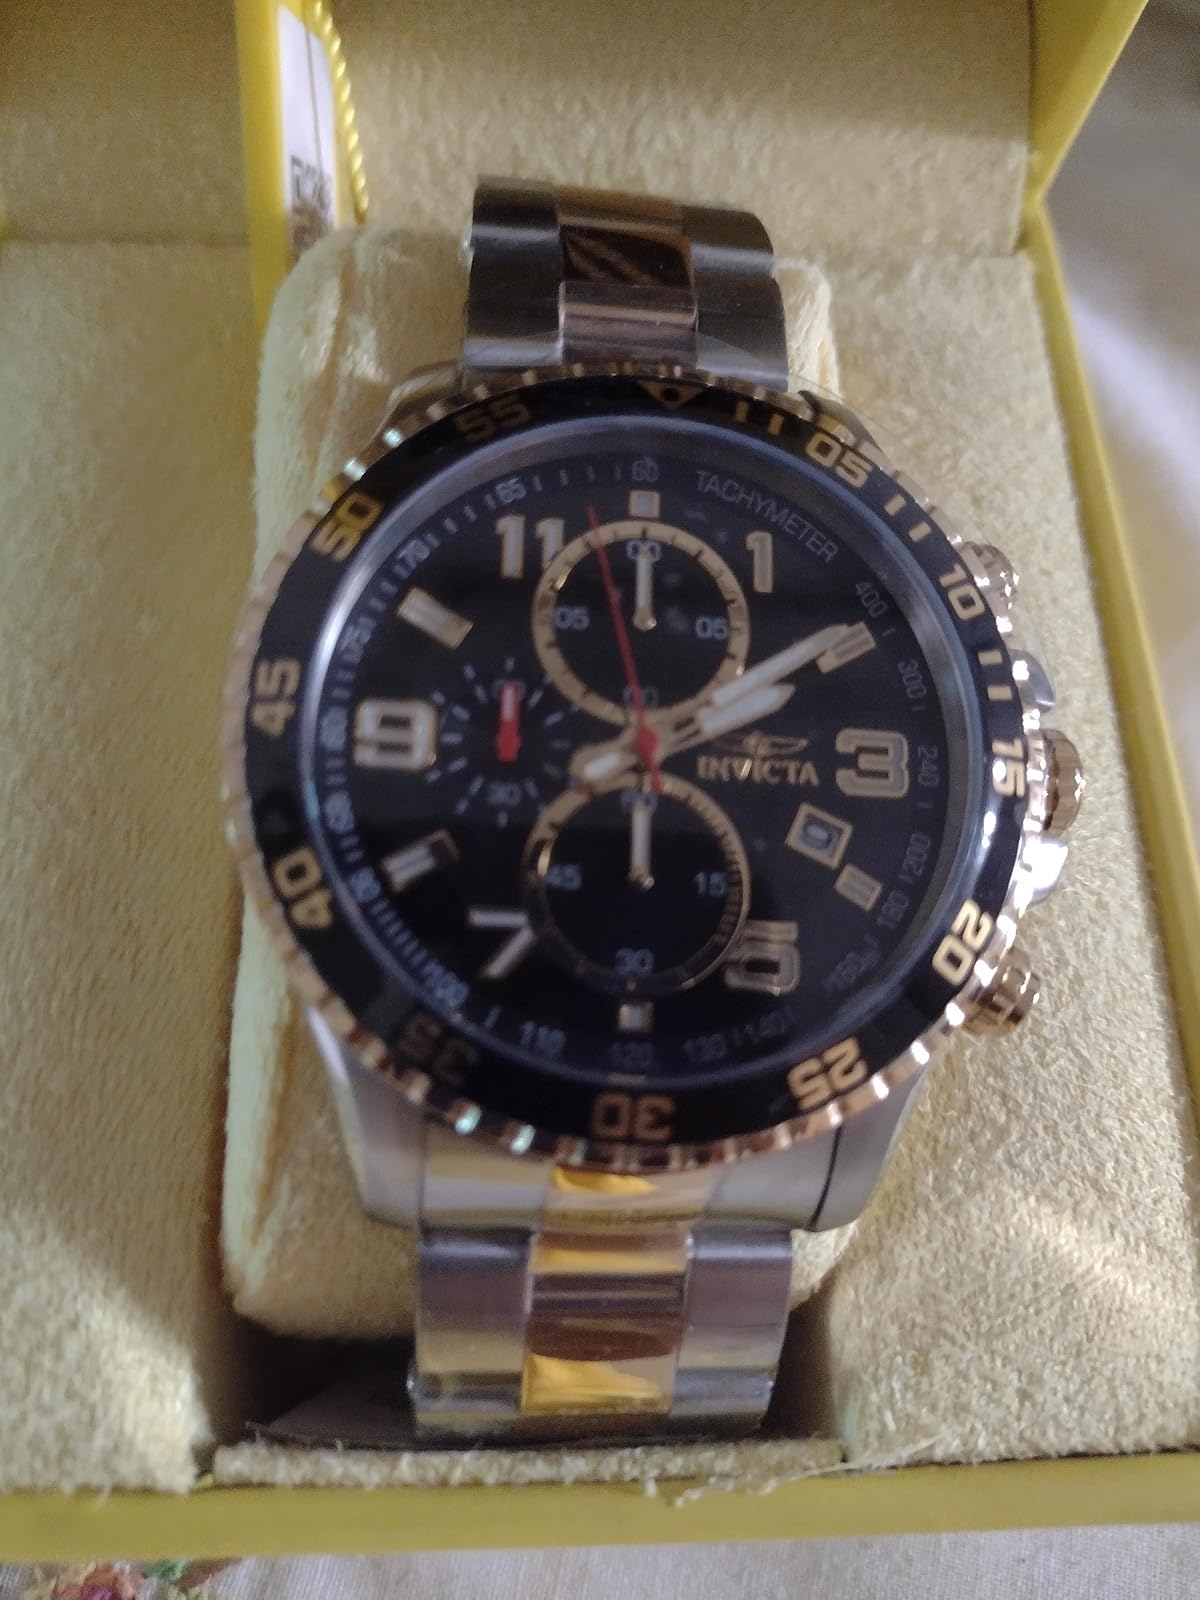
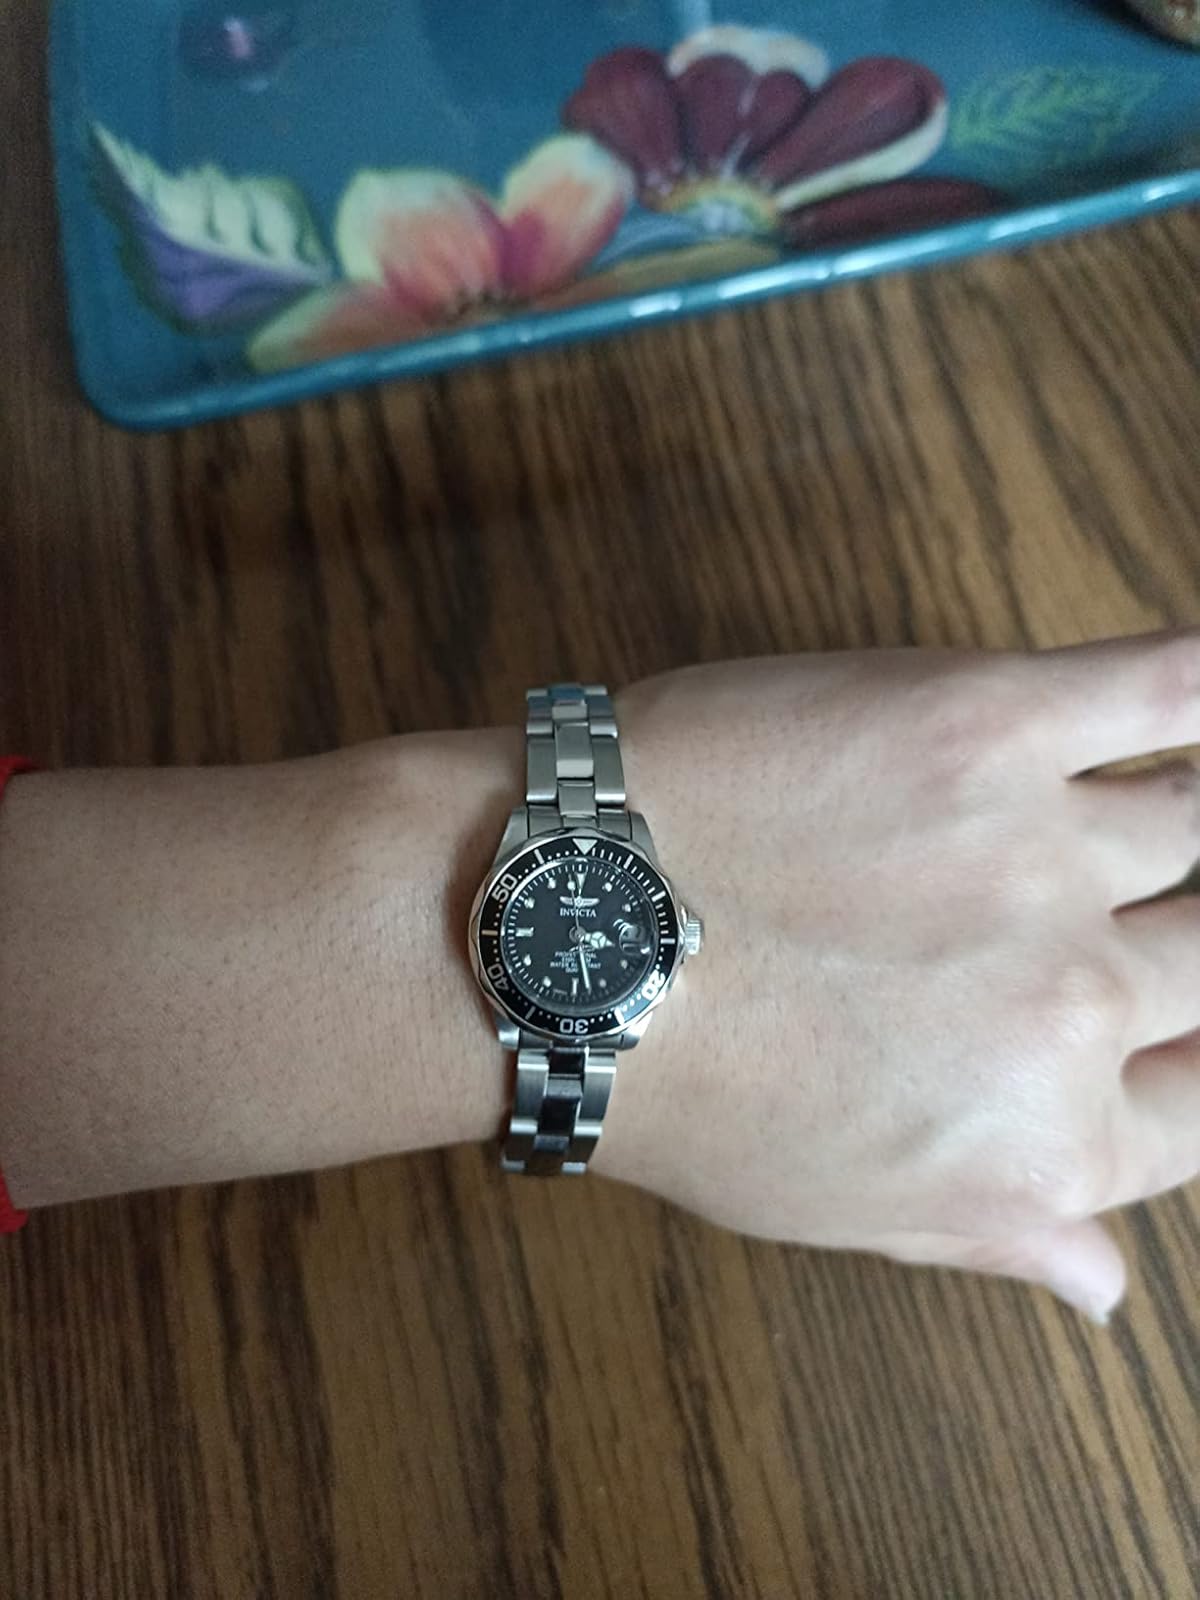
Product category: accessories_watch
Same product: no